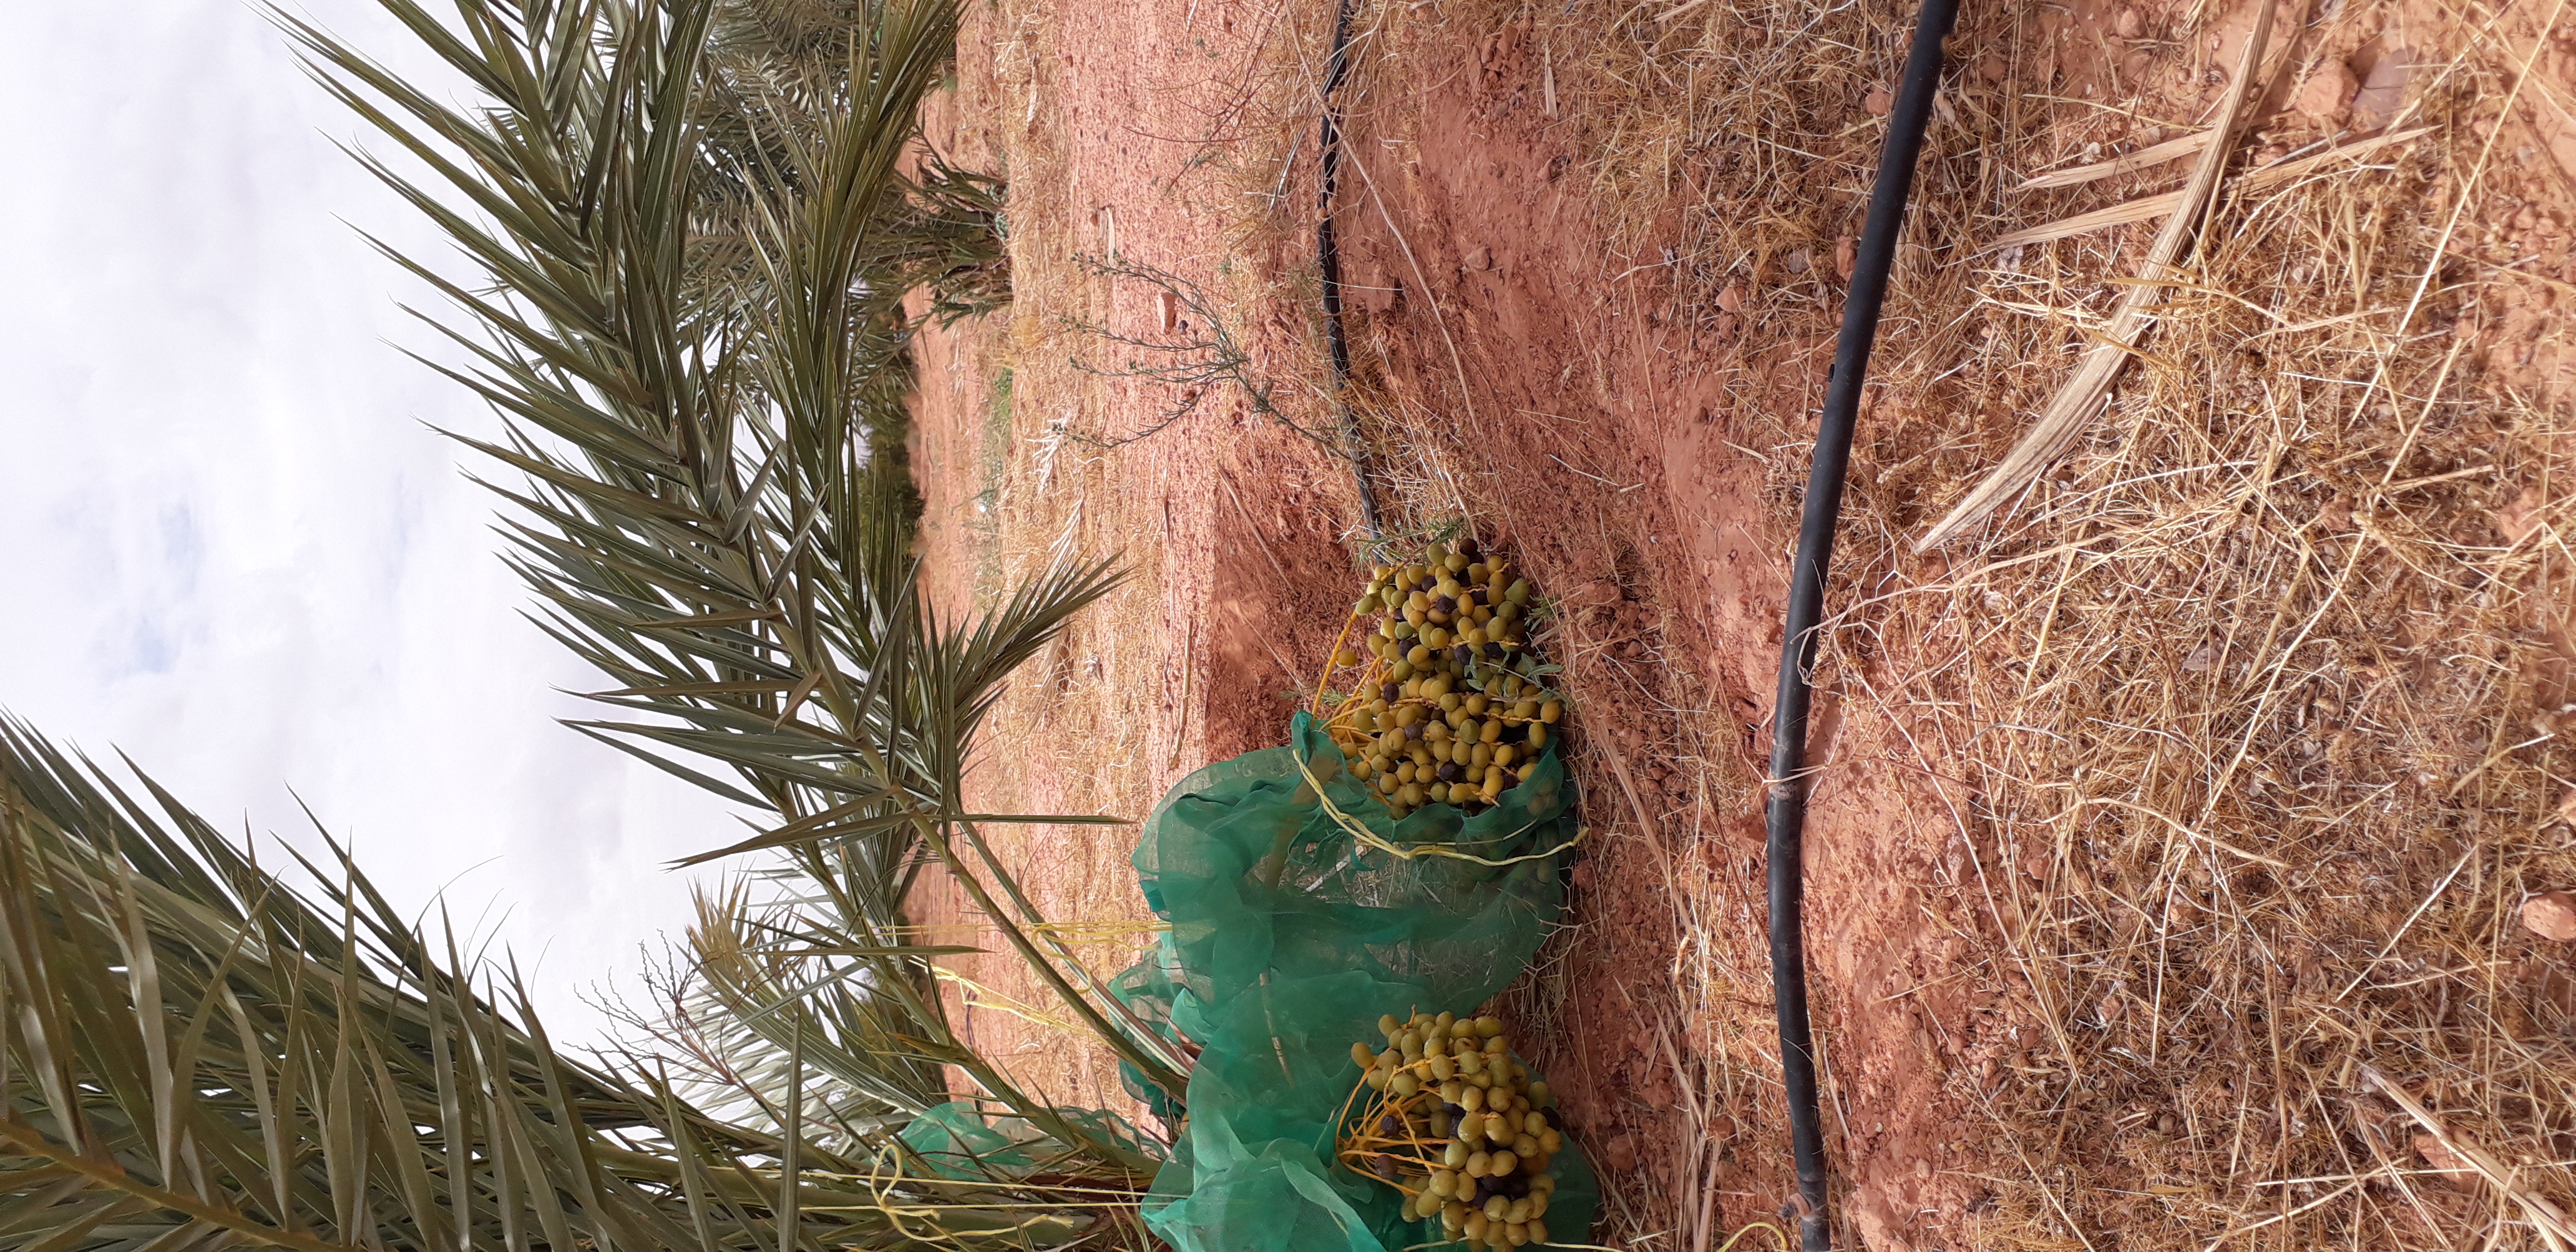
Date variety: kholt